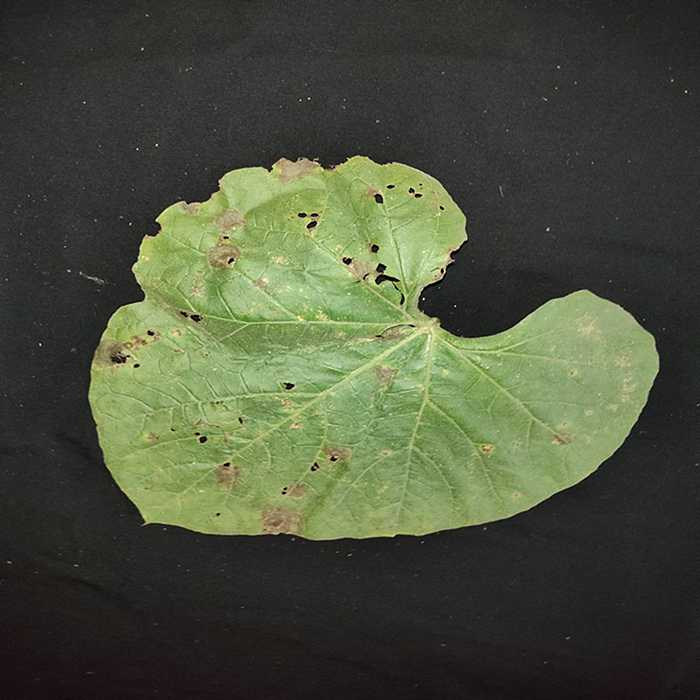
Plant: Bottle gourd
Label: Anthracnose